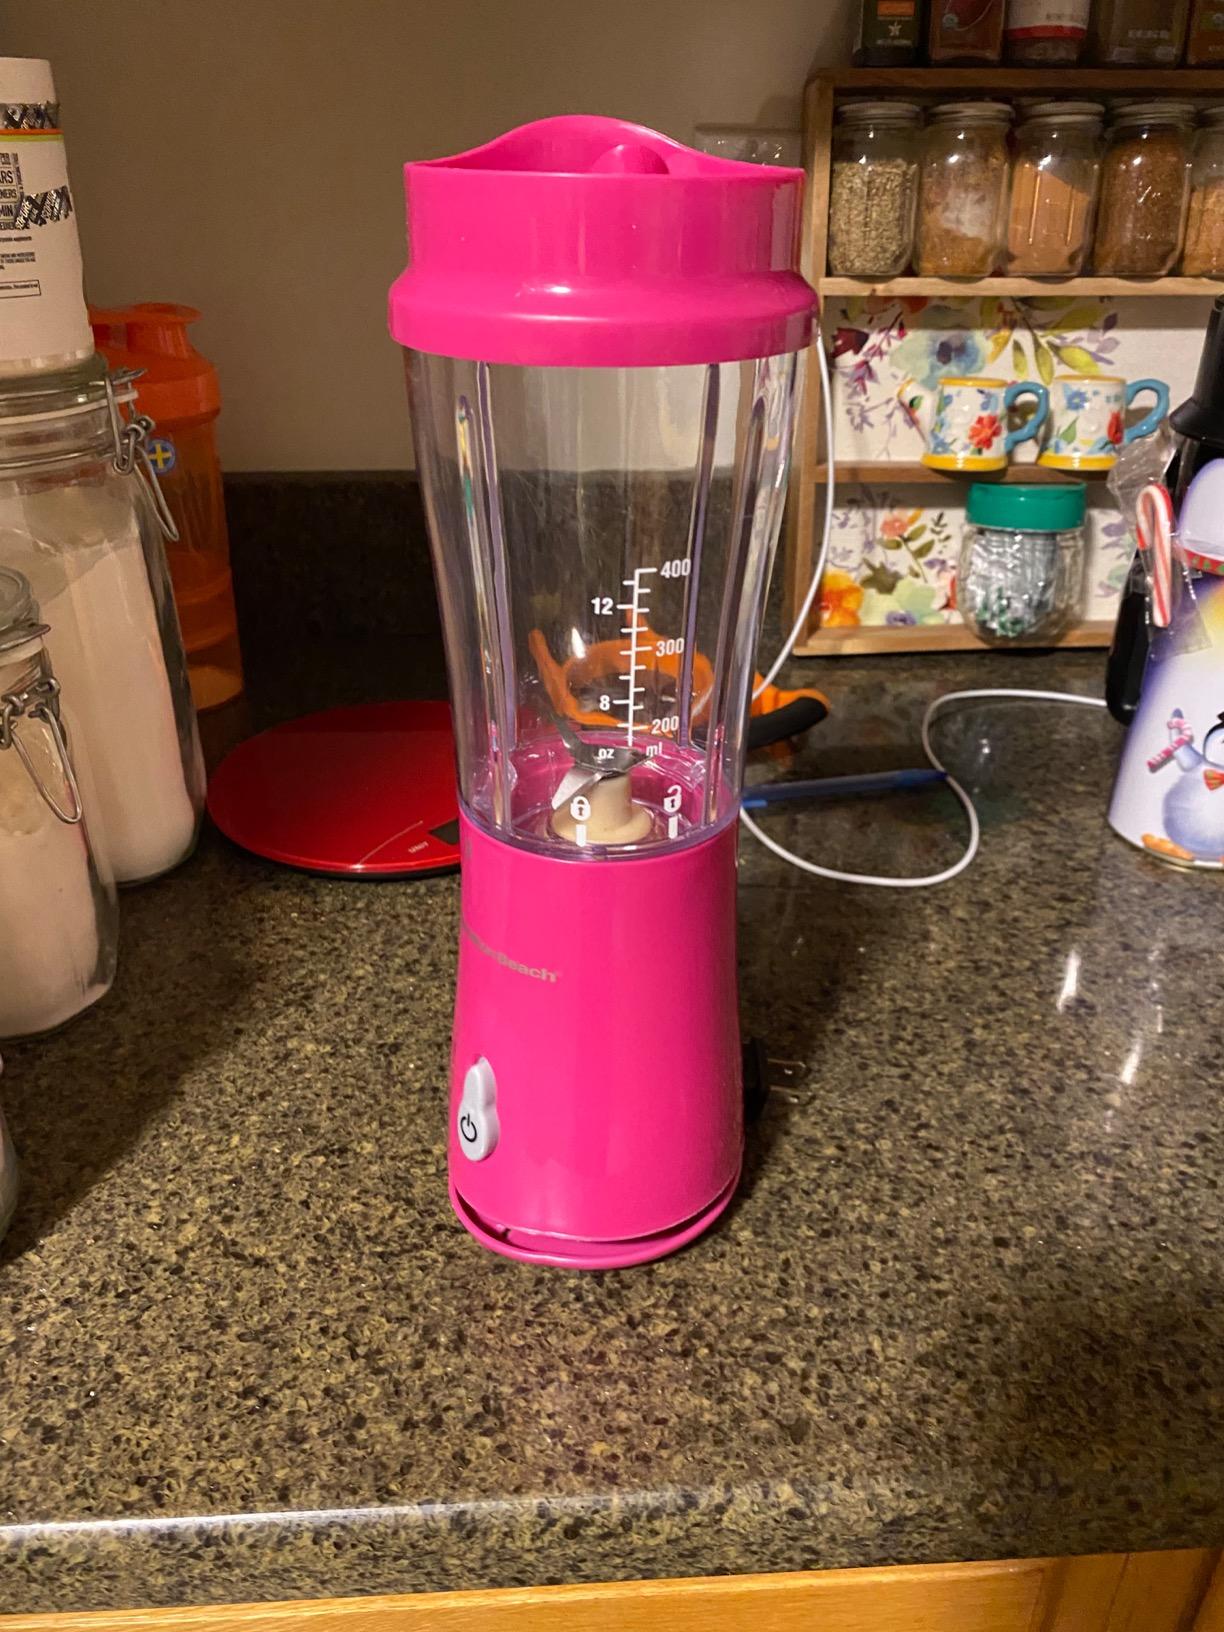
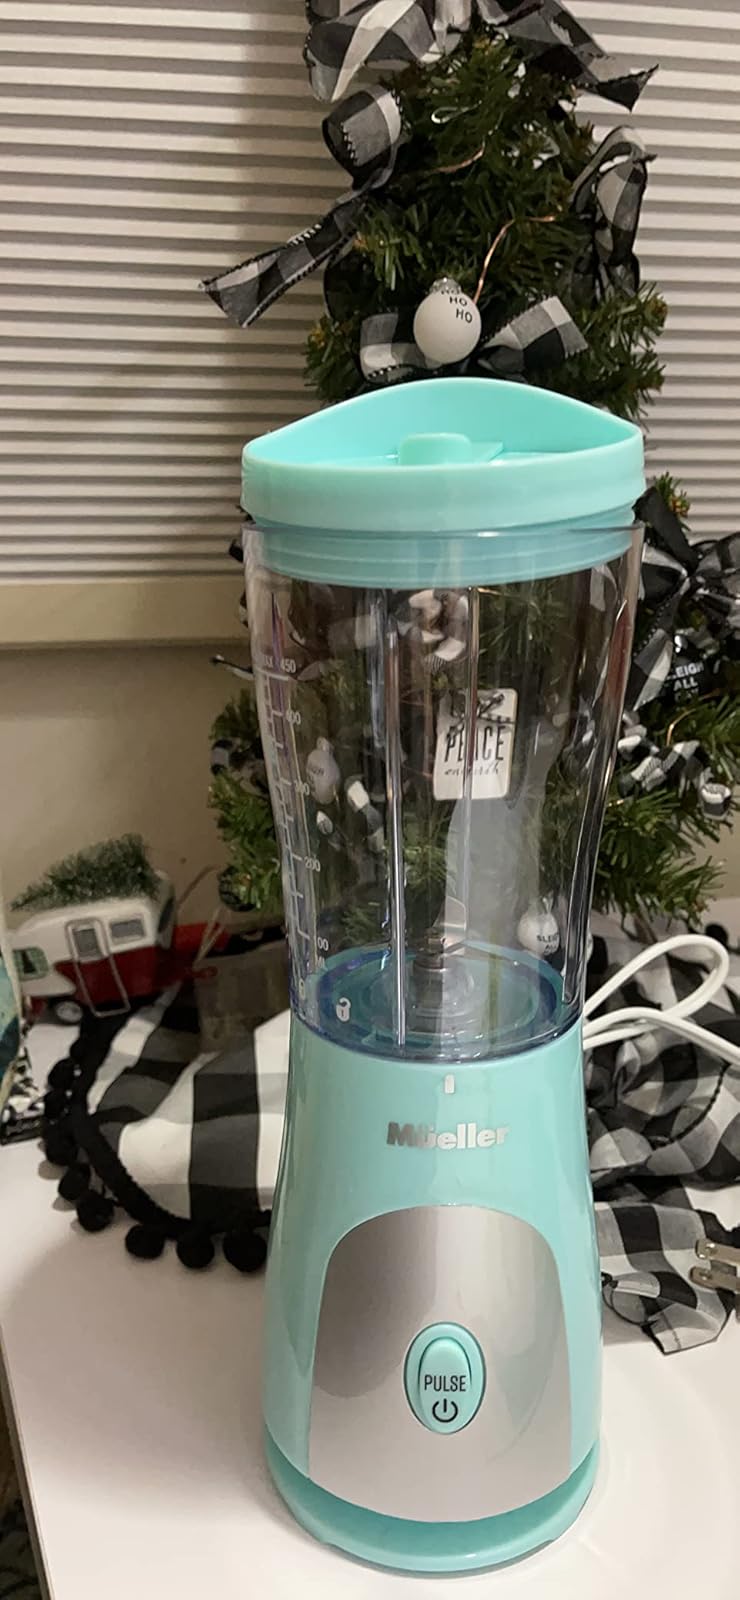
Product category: items_blender
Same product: no